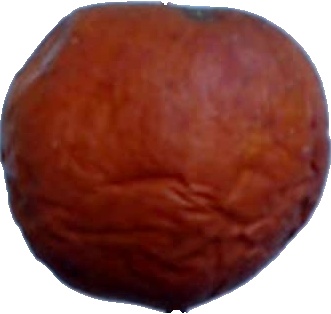
Label: apple_rotten_1